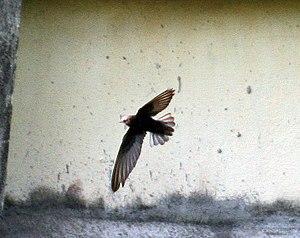
Le Martinet des maisons est une espèce d'oiseaux de petite taille de la famille des Apodidae.